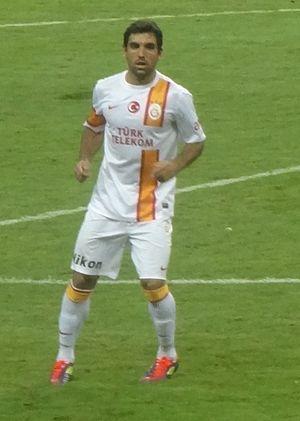
Juan Emmanuel Culio est un footballeur argentin né le 30 août 1983 à Mercedes, évoluant au poste de milieu offensif au CFR Cluj.